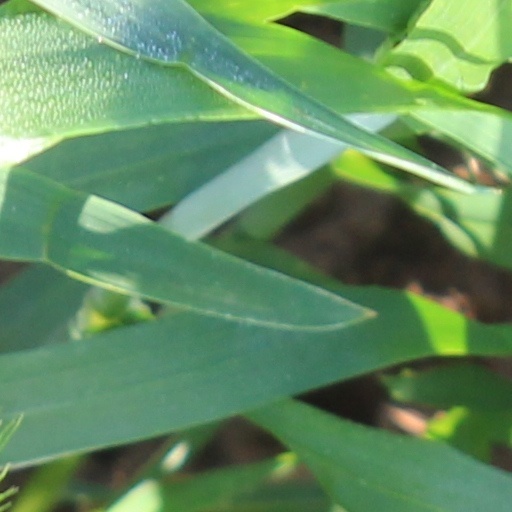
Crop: wheat